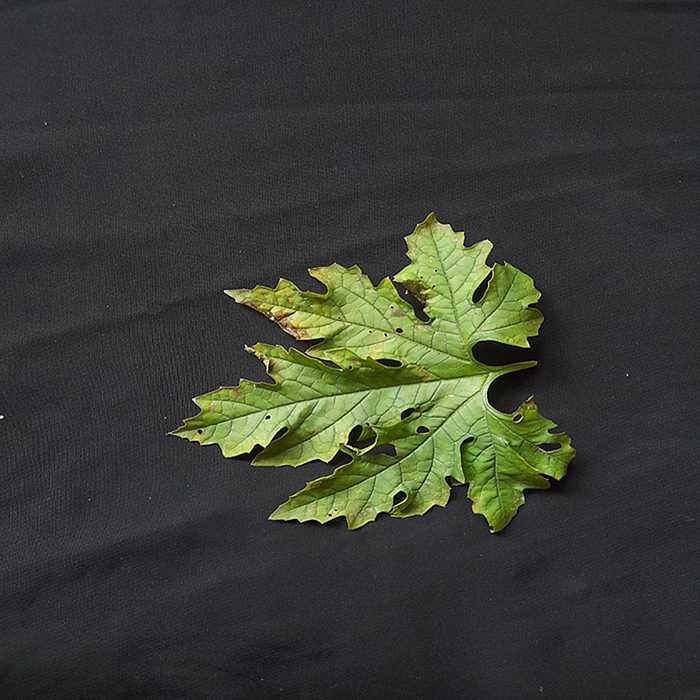
Plant: Bitter Gourd
Label: Downey mildew